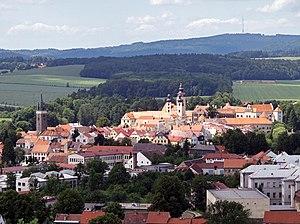
Telč [Tèltch] est une ville du district de Jihlava, dans la région de Vysočina, en République tchèque. Sa population s'élevait à 5 273 habitants en 2020.